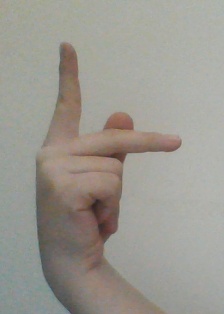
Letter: dha